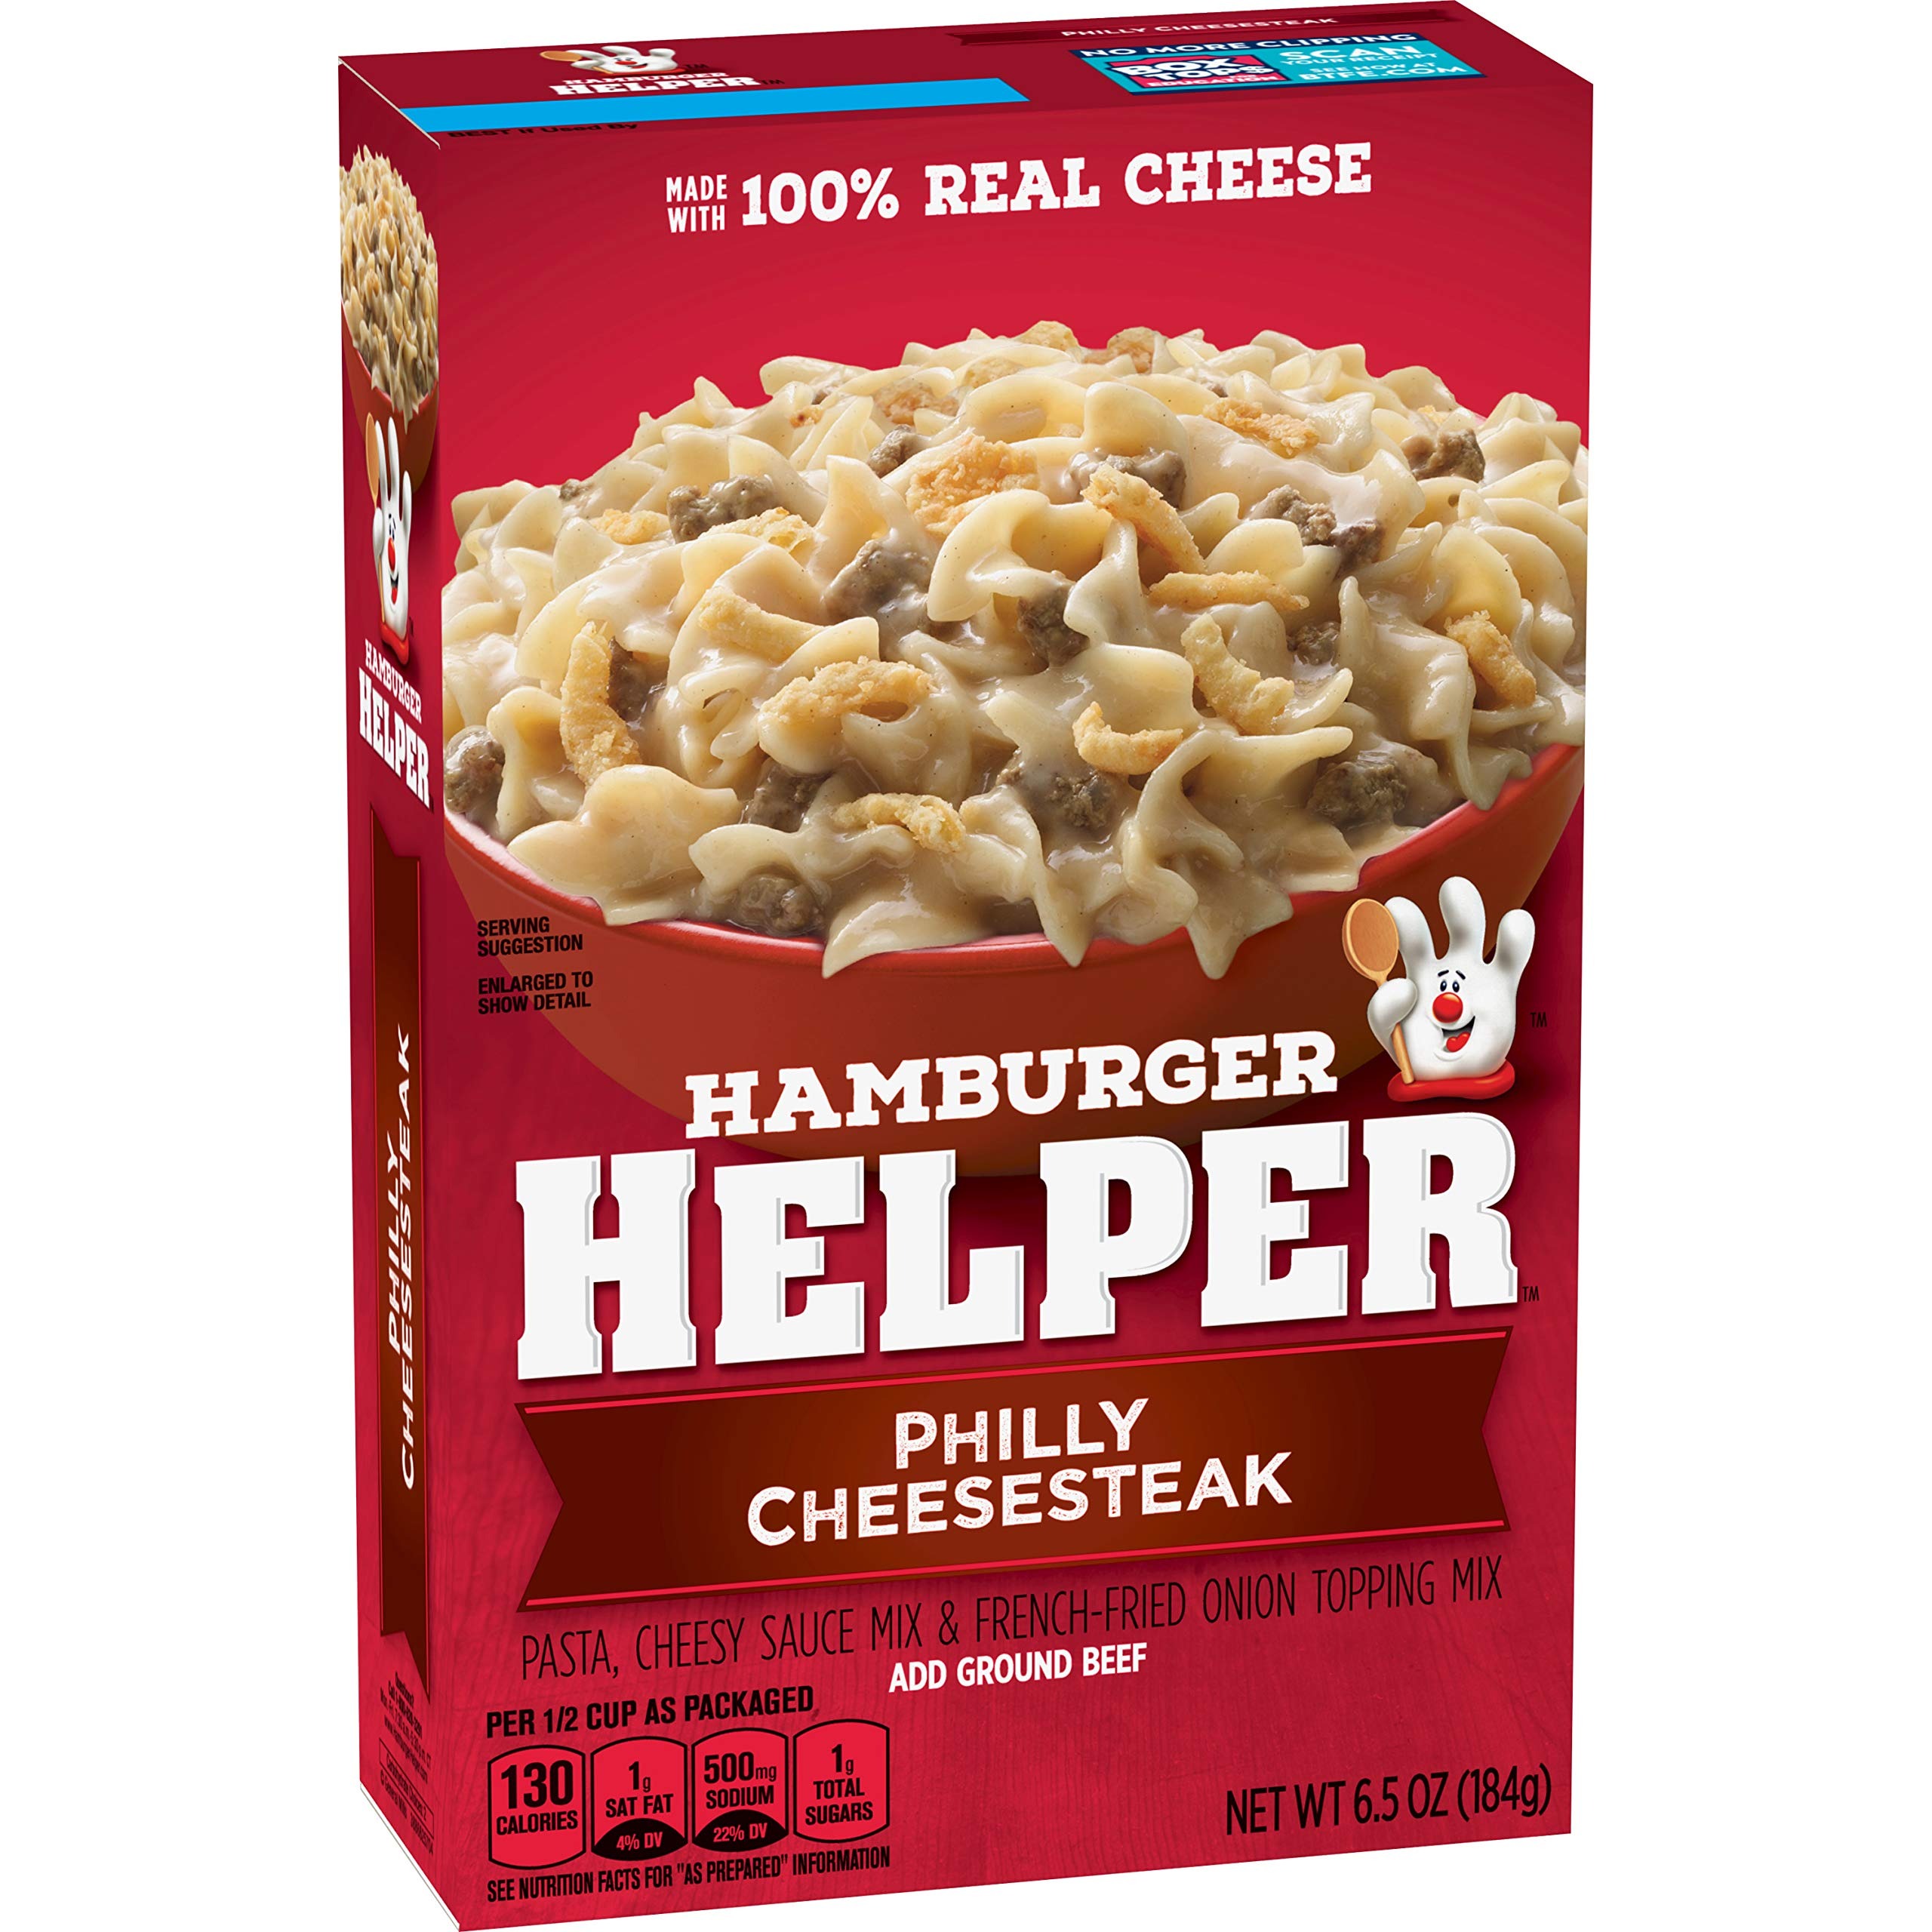
Item Name: Betty Crocker Philly Cheesesteak Hamburger Helper 6.5 oz. Box
Bullet Point 1: A Hamburger Helper classic cheesy skillet-meal mix and French fried onion topping
Bullet Point 2: Made with 100% Real Cheese
Bullet Point 3: No Artificial Flavors or Colors From Artificial Sources
Value: 6.5
Unit: Ounce

Price: 3.105